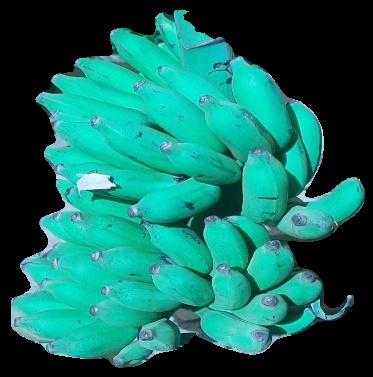
Variety: elakki-bale
Grade: grade3